Saint Mary Parish, Jamaica

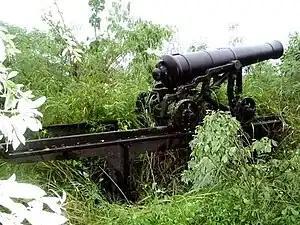
A cannon at Fort Haldane

Saint Mary is a parish located in the northeast section of Jamaica. With a population of 114,227 it is one of Jamaica's smallest parishes, located in the county of Middlesex. Its chief town and capital is Port Maria, located on the coast.